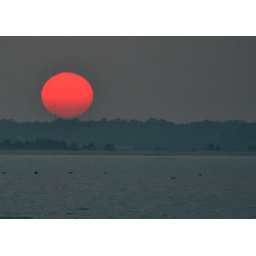
A red ball sunset over Charleston harbor from Sullivans Island next to Ft. Moultrie.